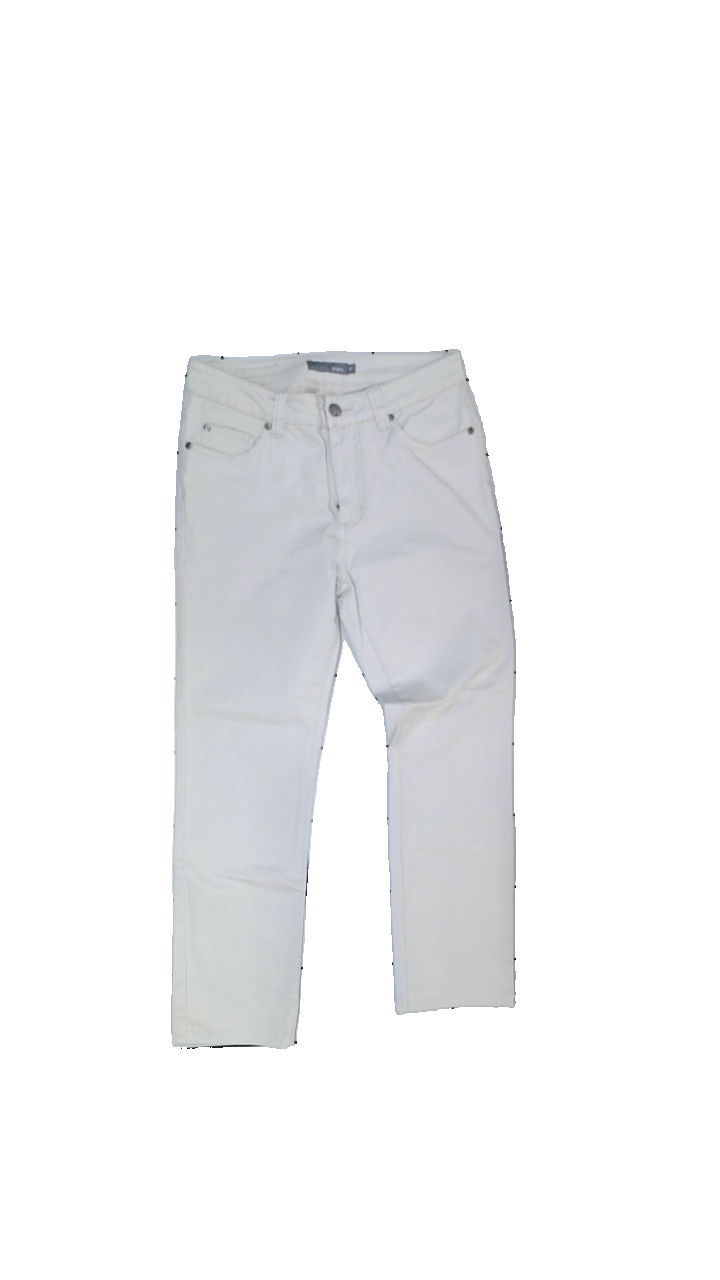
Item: Trousers (Ladies)
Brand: Mingeljeans
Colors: Beige
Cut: Regular
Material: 100% cotton
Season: All
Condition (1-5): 3
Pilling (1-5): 4
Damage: pilling
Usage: Reuse
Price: <50